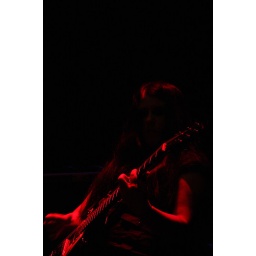
The red in the sky is ours!